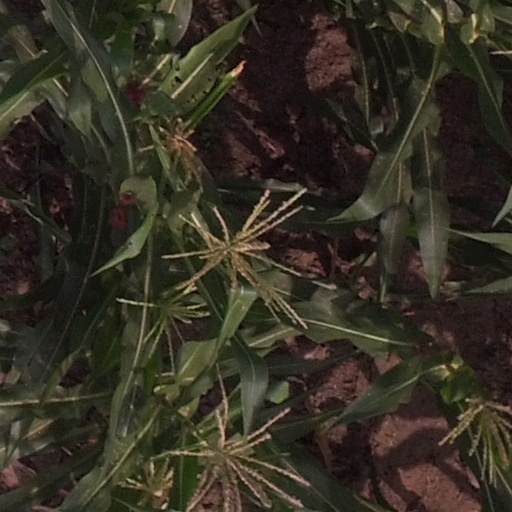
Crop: maize; corn